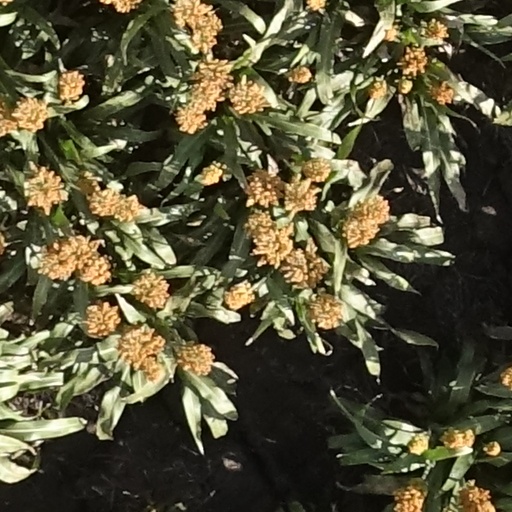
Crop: sorghum